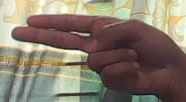
ASL sign: H